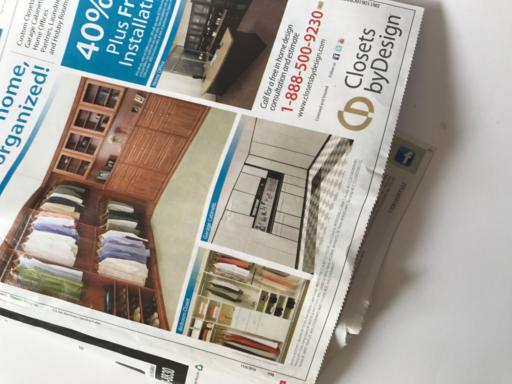
Waste category: paper